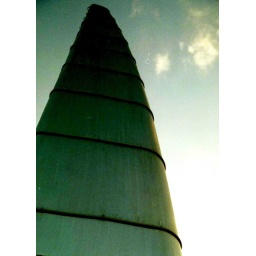
Shark-like, the fin of the bridge over Torquay harbour slicing the blue sky.